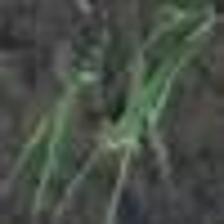
Label: clustered